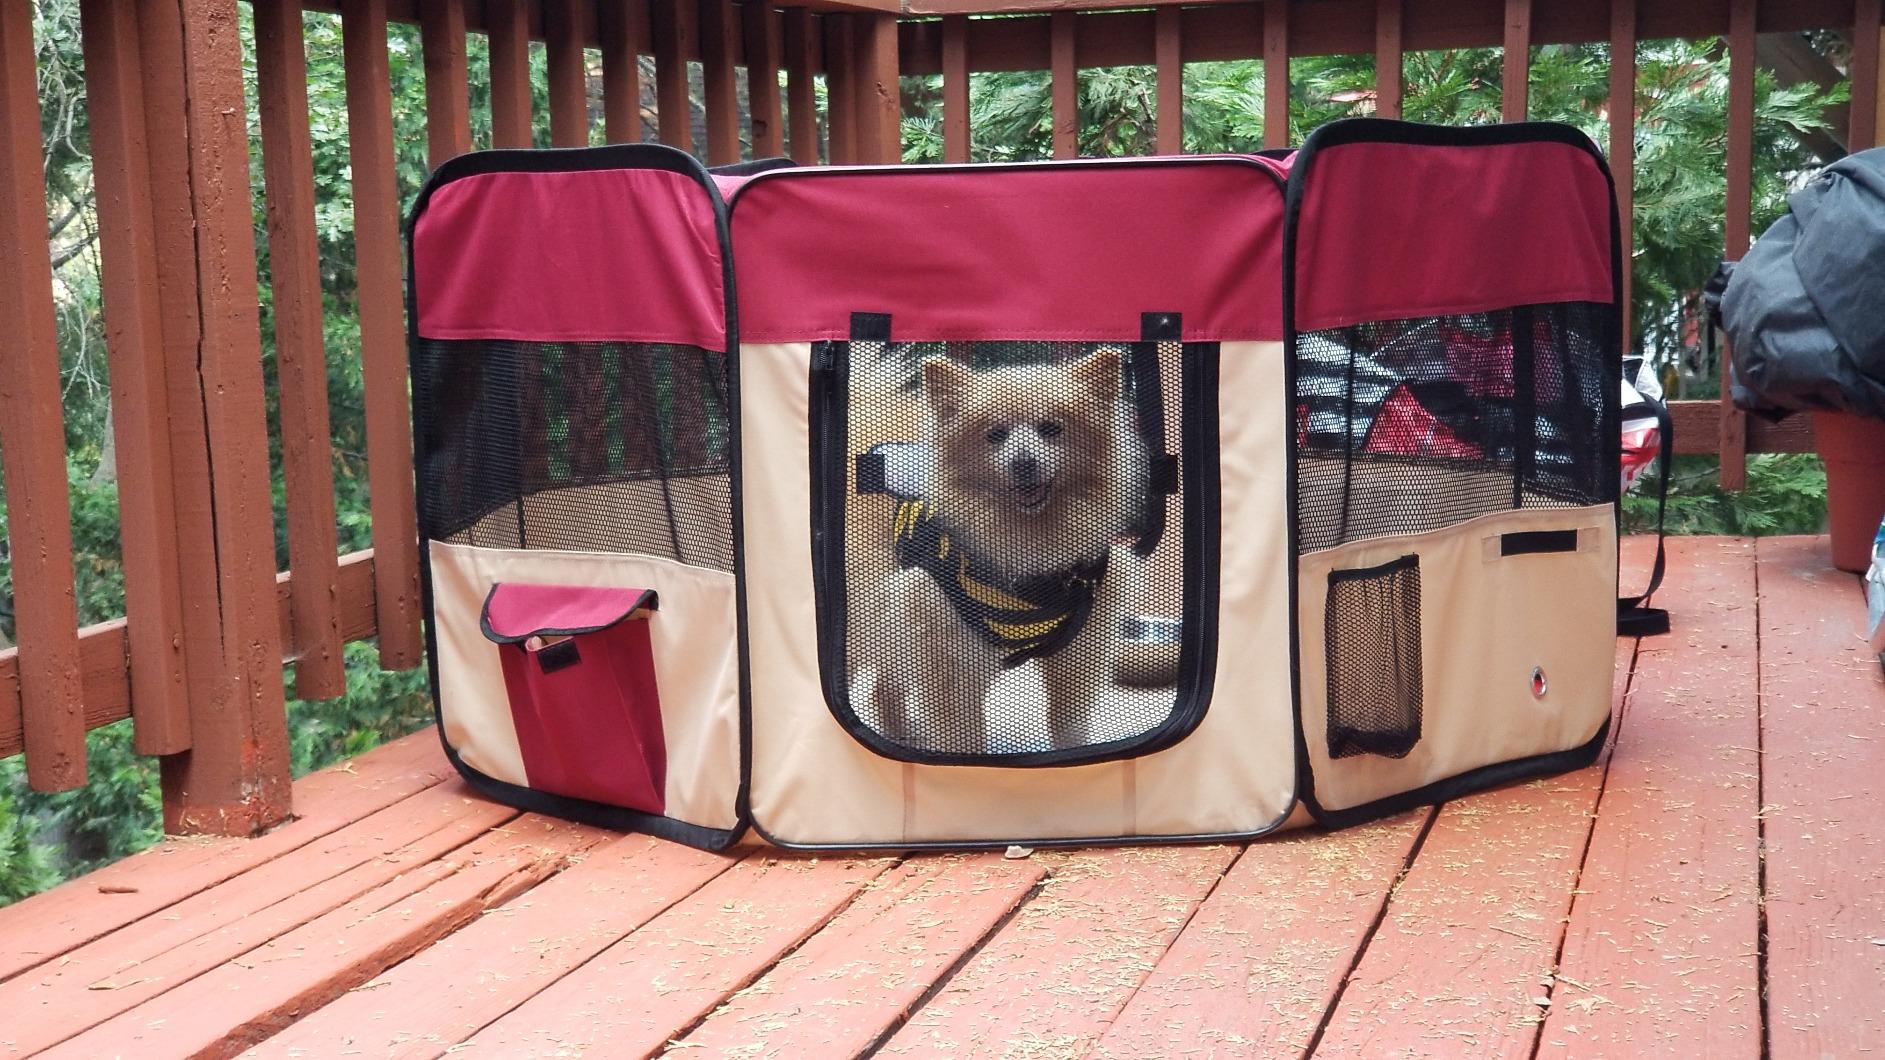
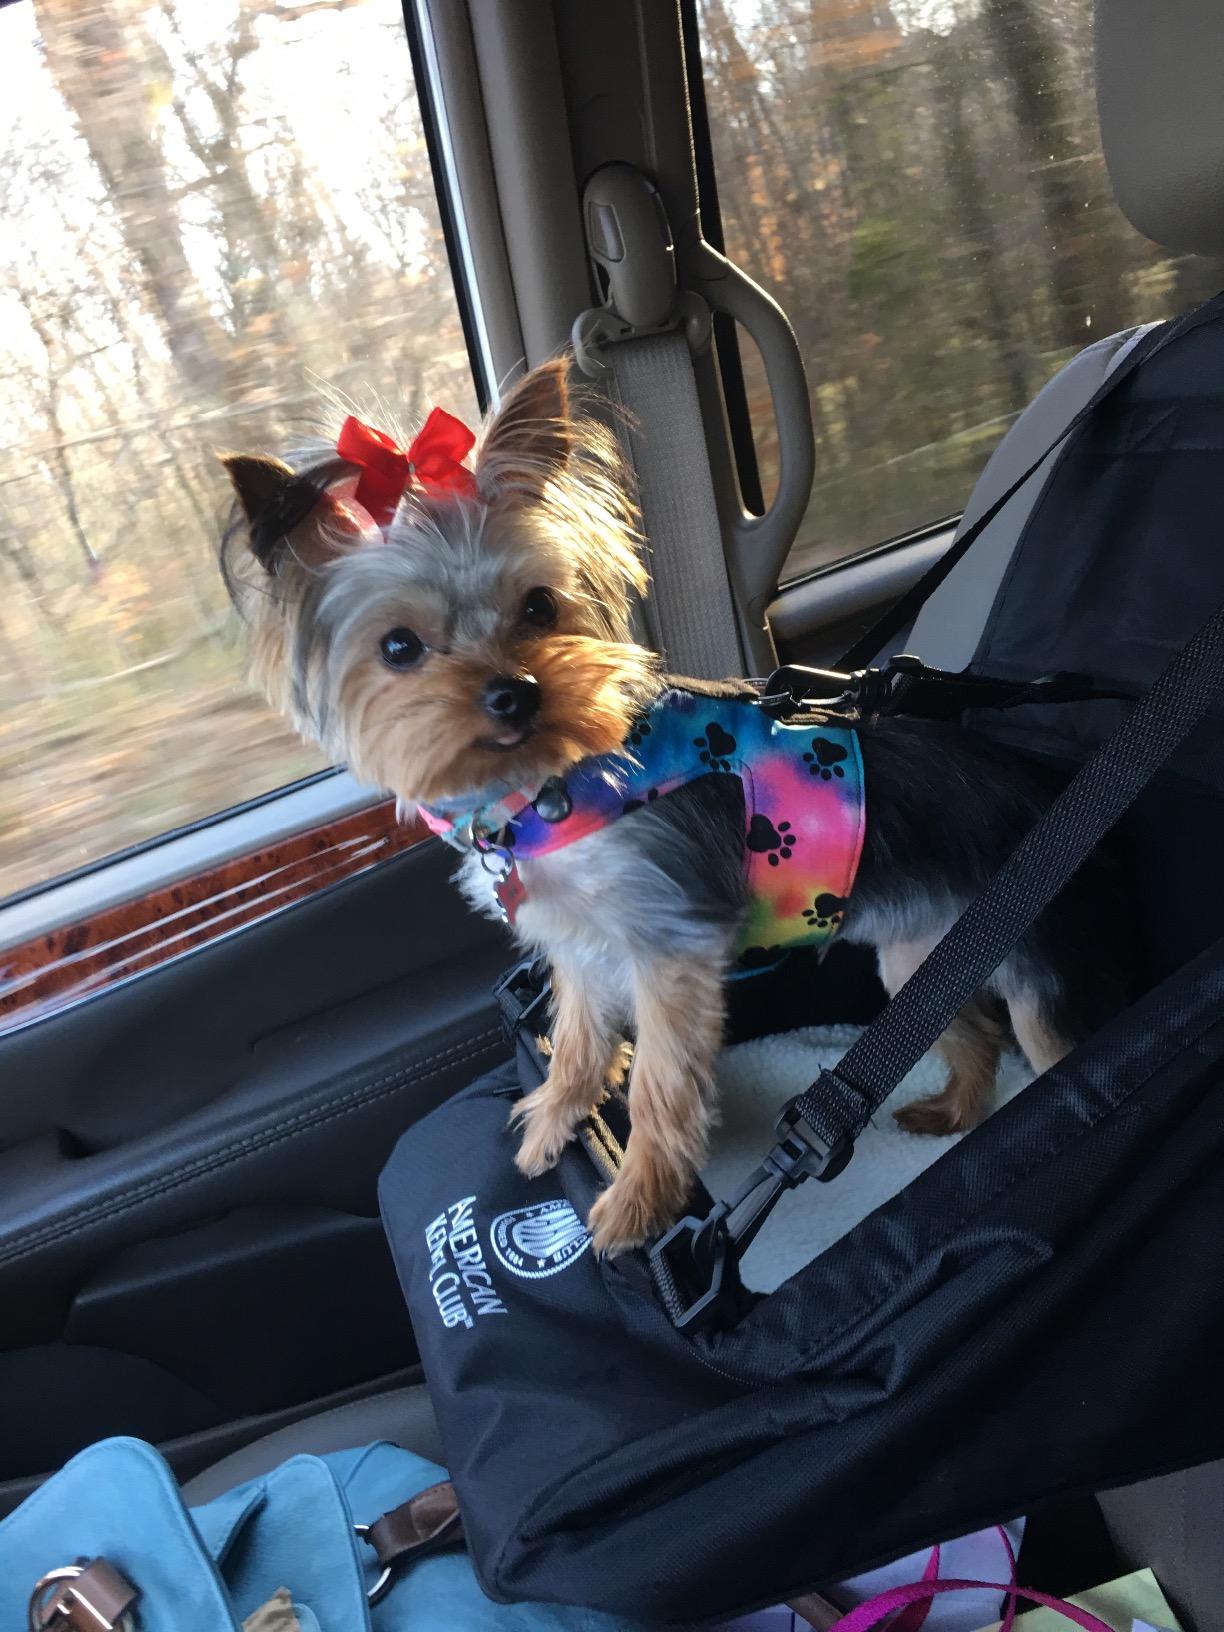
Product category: items_kennel
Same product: no